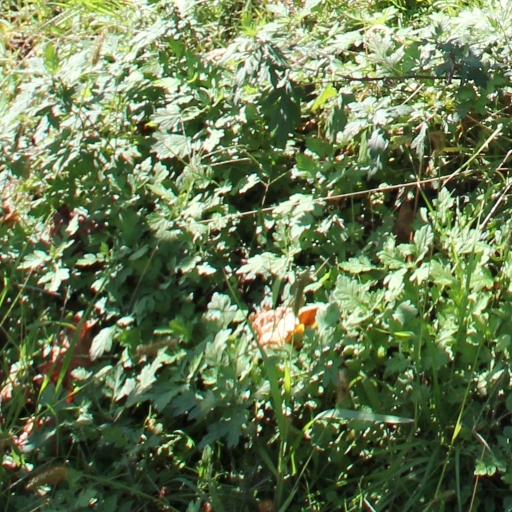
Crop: grape